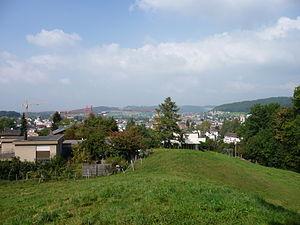
Affoltern am Albis est une commune suisse du canton de Zurich, située dans le district homonyme.